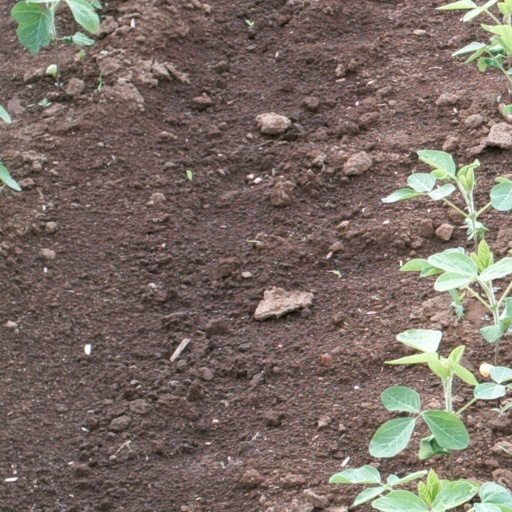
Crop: soybean